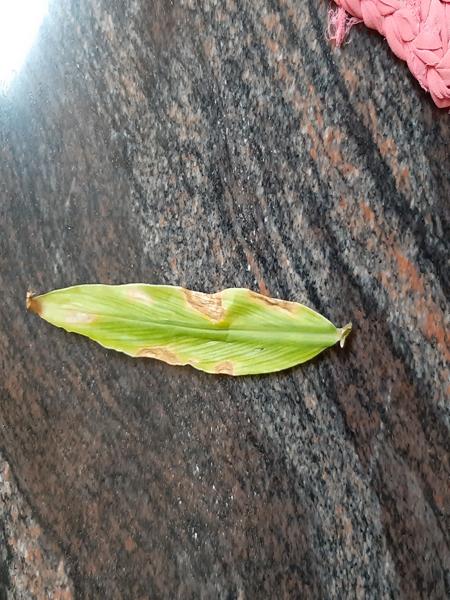
Plant: Ginger